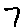
Label: 7